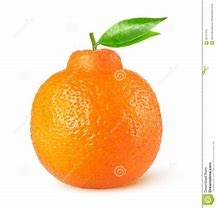
Label: mandarine